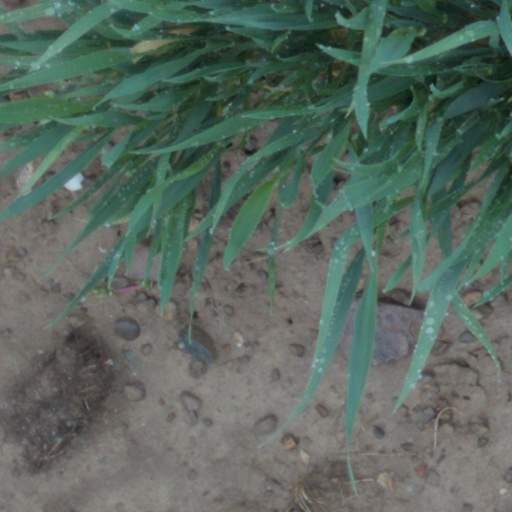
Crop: wheat